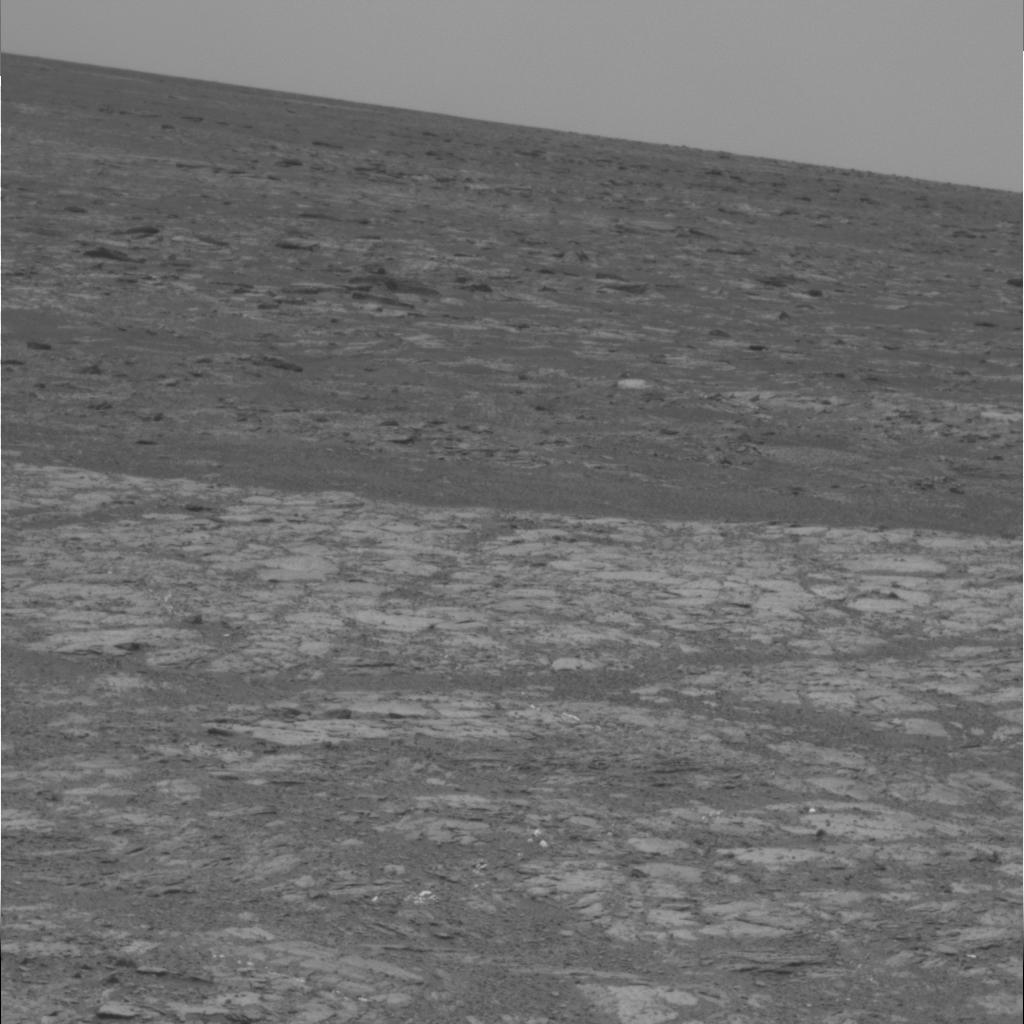
Surface features visible: Rock Outcrops, Rocks (Misc), Rock (Linear Features), Soil, Distant Vista, Sky